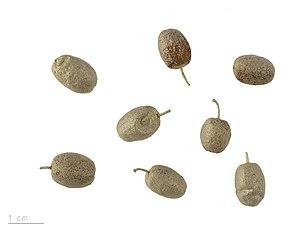
Elaeagnus angustifolia est une espèce d'arbuste de la famille des Elaeagnaceae, largement répandu en Asie centrale et de l'ouest, au sud de la Russie, au Kazakhstan, en Turquie et en Iran. Ses fleurs parfumées, ses fruits comestibles et son aspect argenté lui ont valu d'être cultivé ailleurs dans le monde, mais cet Elaeagnus est devenu envahissant dans certains pays.